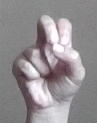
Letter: gaaf